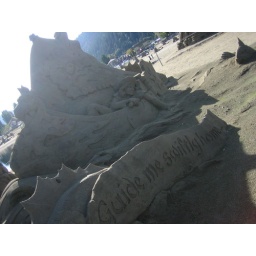
Every year around Thanksgiving (Canadian) there's a sand castle competition at Harrison hot springs